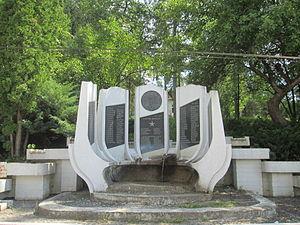
Donja Dobrinja est un village de Serbie situé dans la municipalité de Požega, district de Zlatibor. Au recensement de 2011, il comptait 417 habitants.